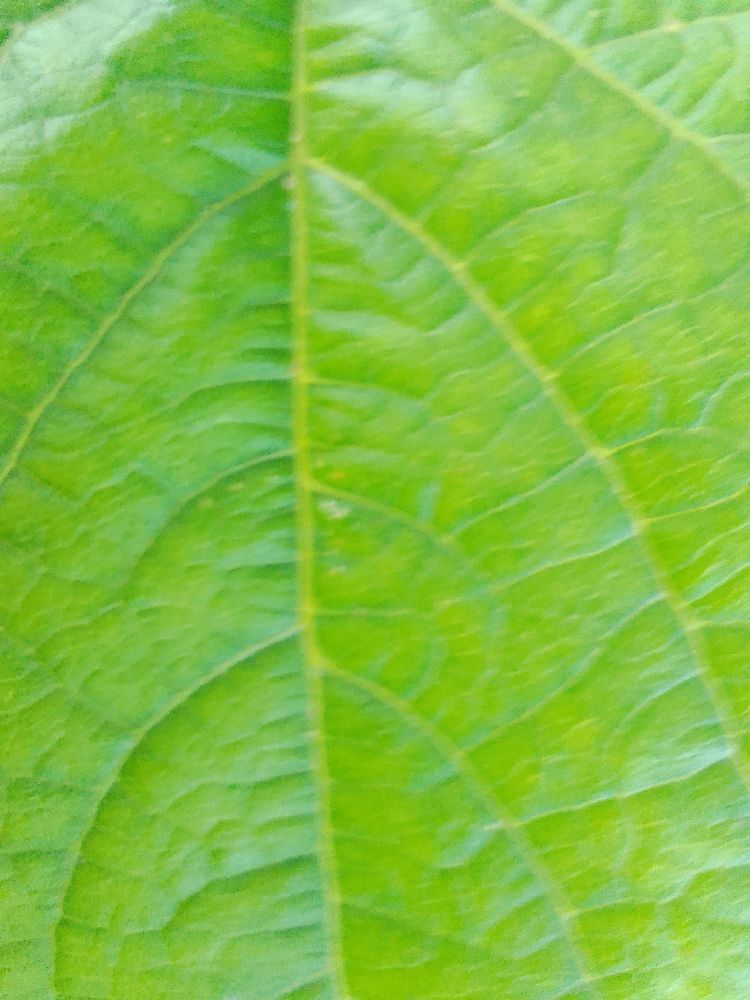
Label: healthy